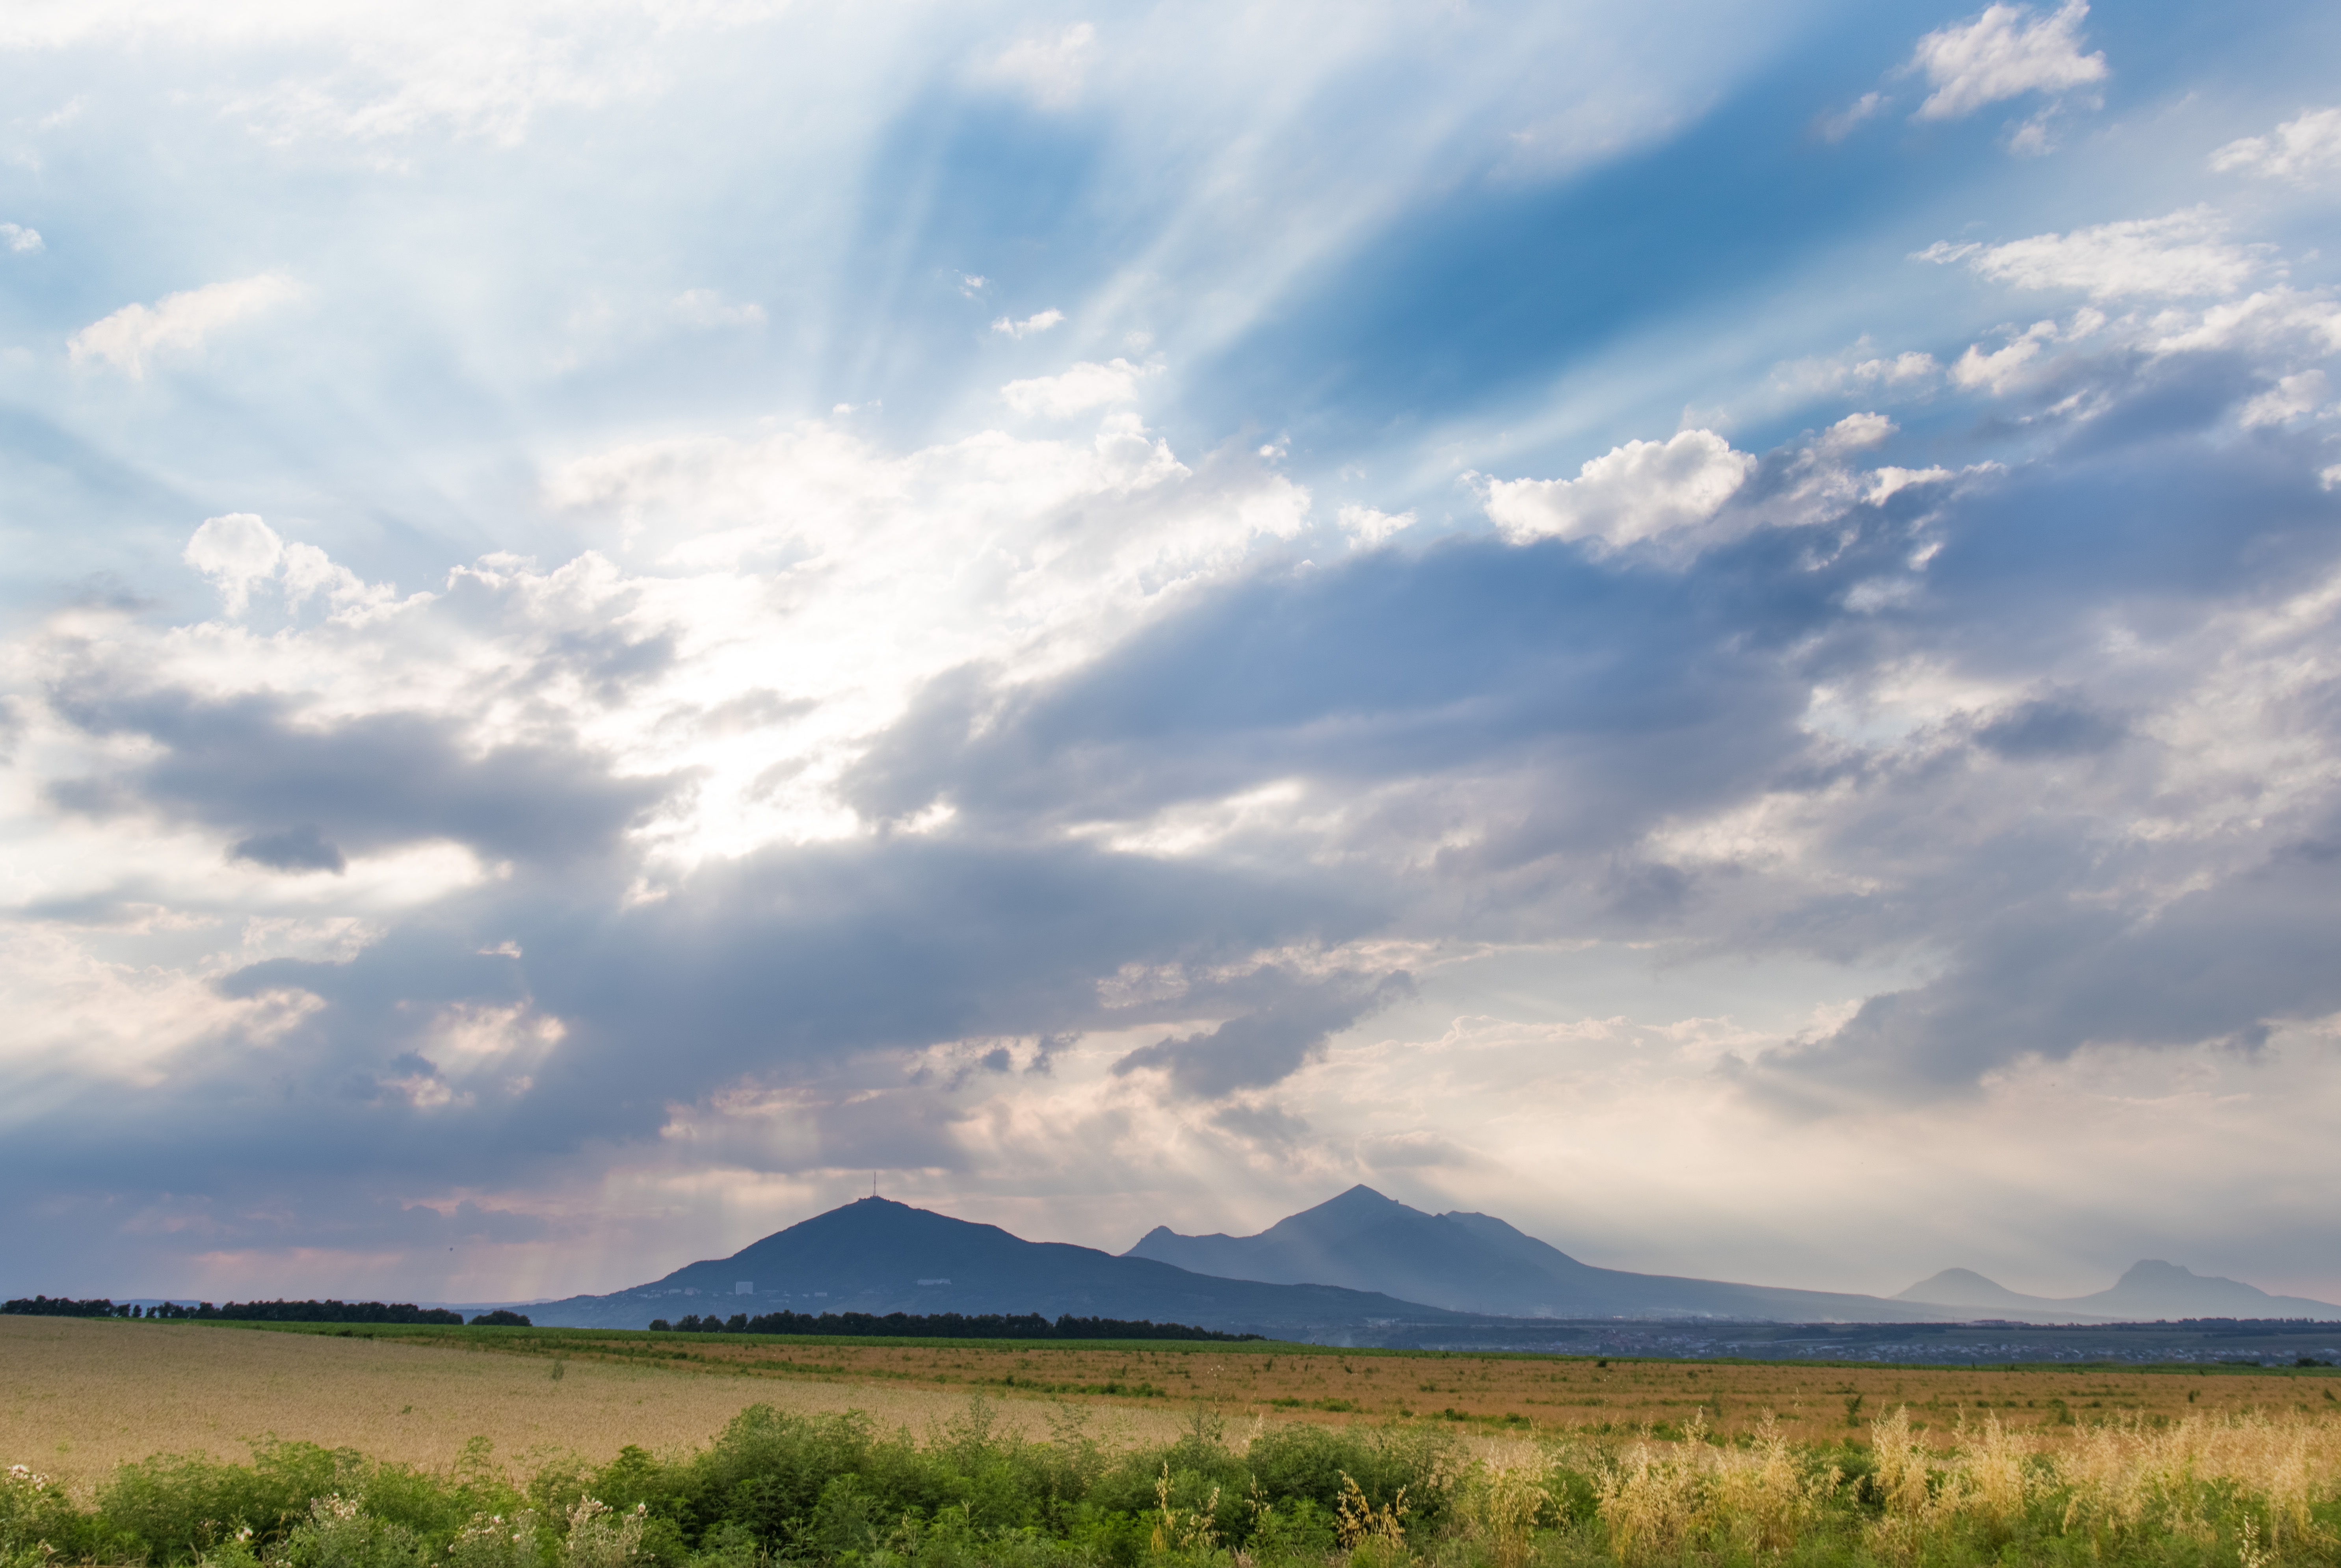
landscape, nature, grass, horizon, mountain, cloud, sky, sunset, field, meadow, prairie, sunlight, morning, hill, dawn, summer, dusk, cumulus, agriculture, savanna, plain, clouds, grassland, plateau, day, habitat, ecosystem, steppe, rural area, meteorological phenomenon, natural environment, atmospheric phenomenon